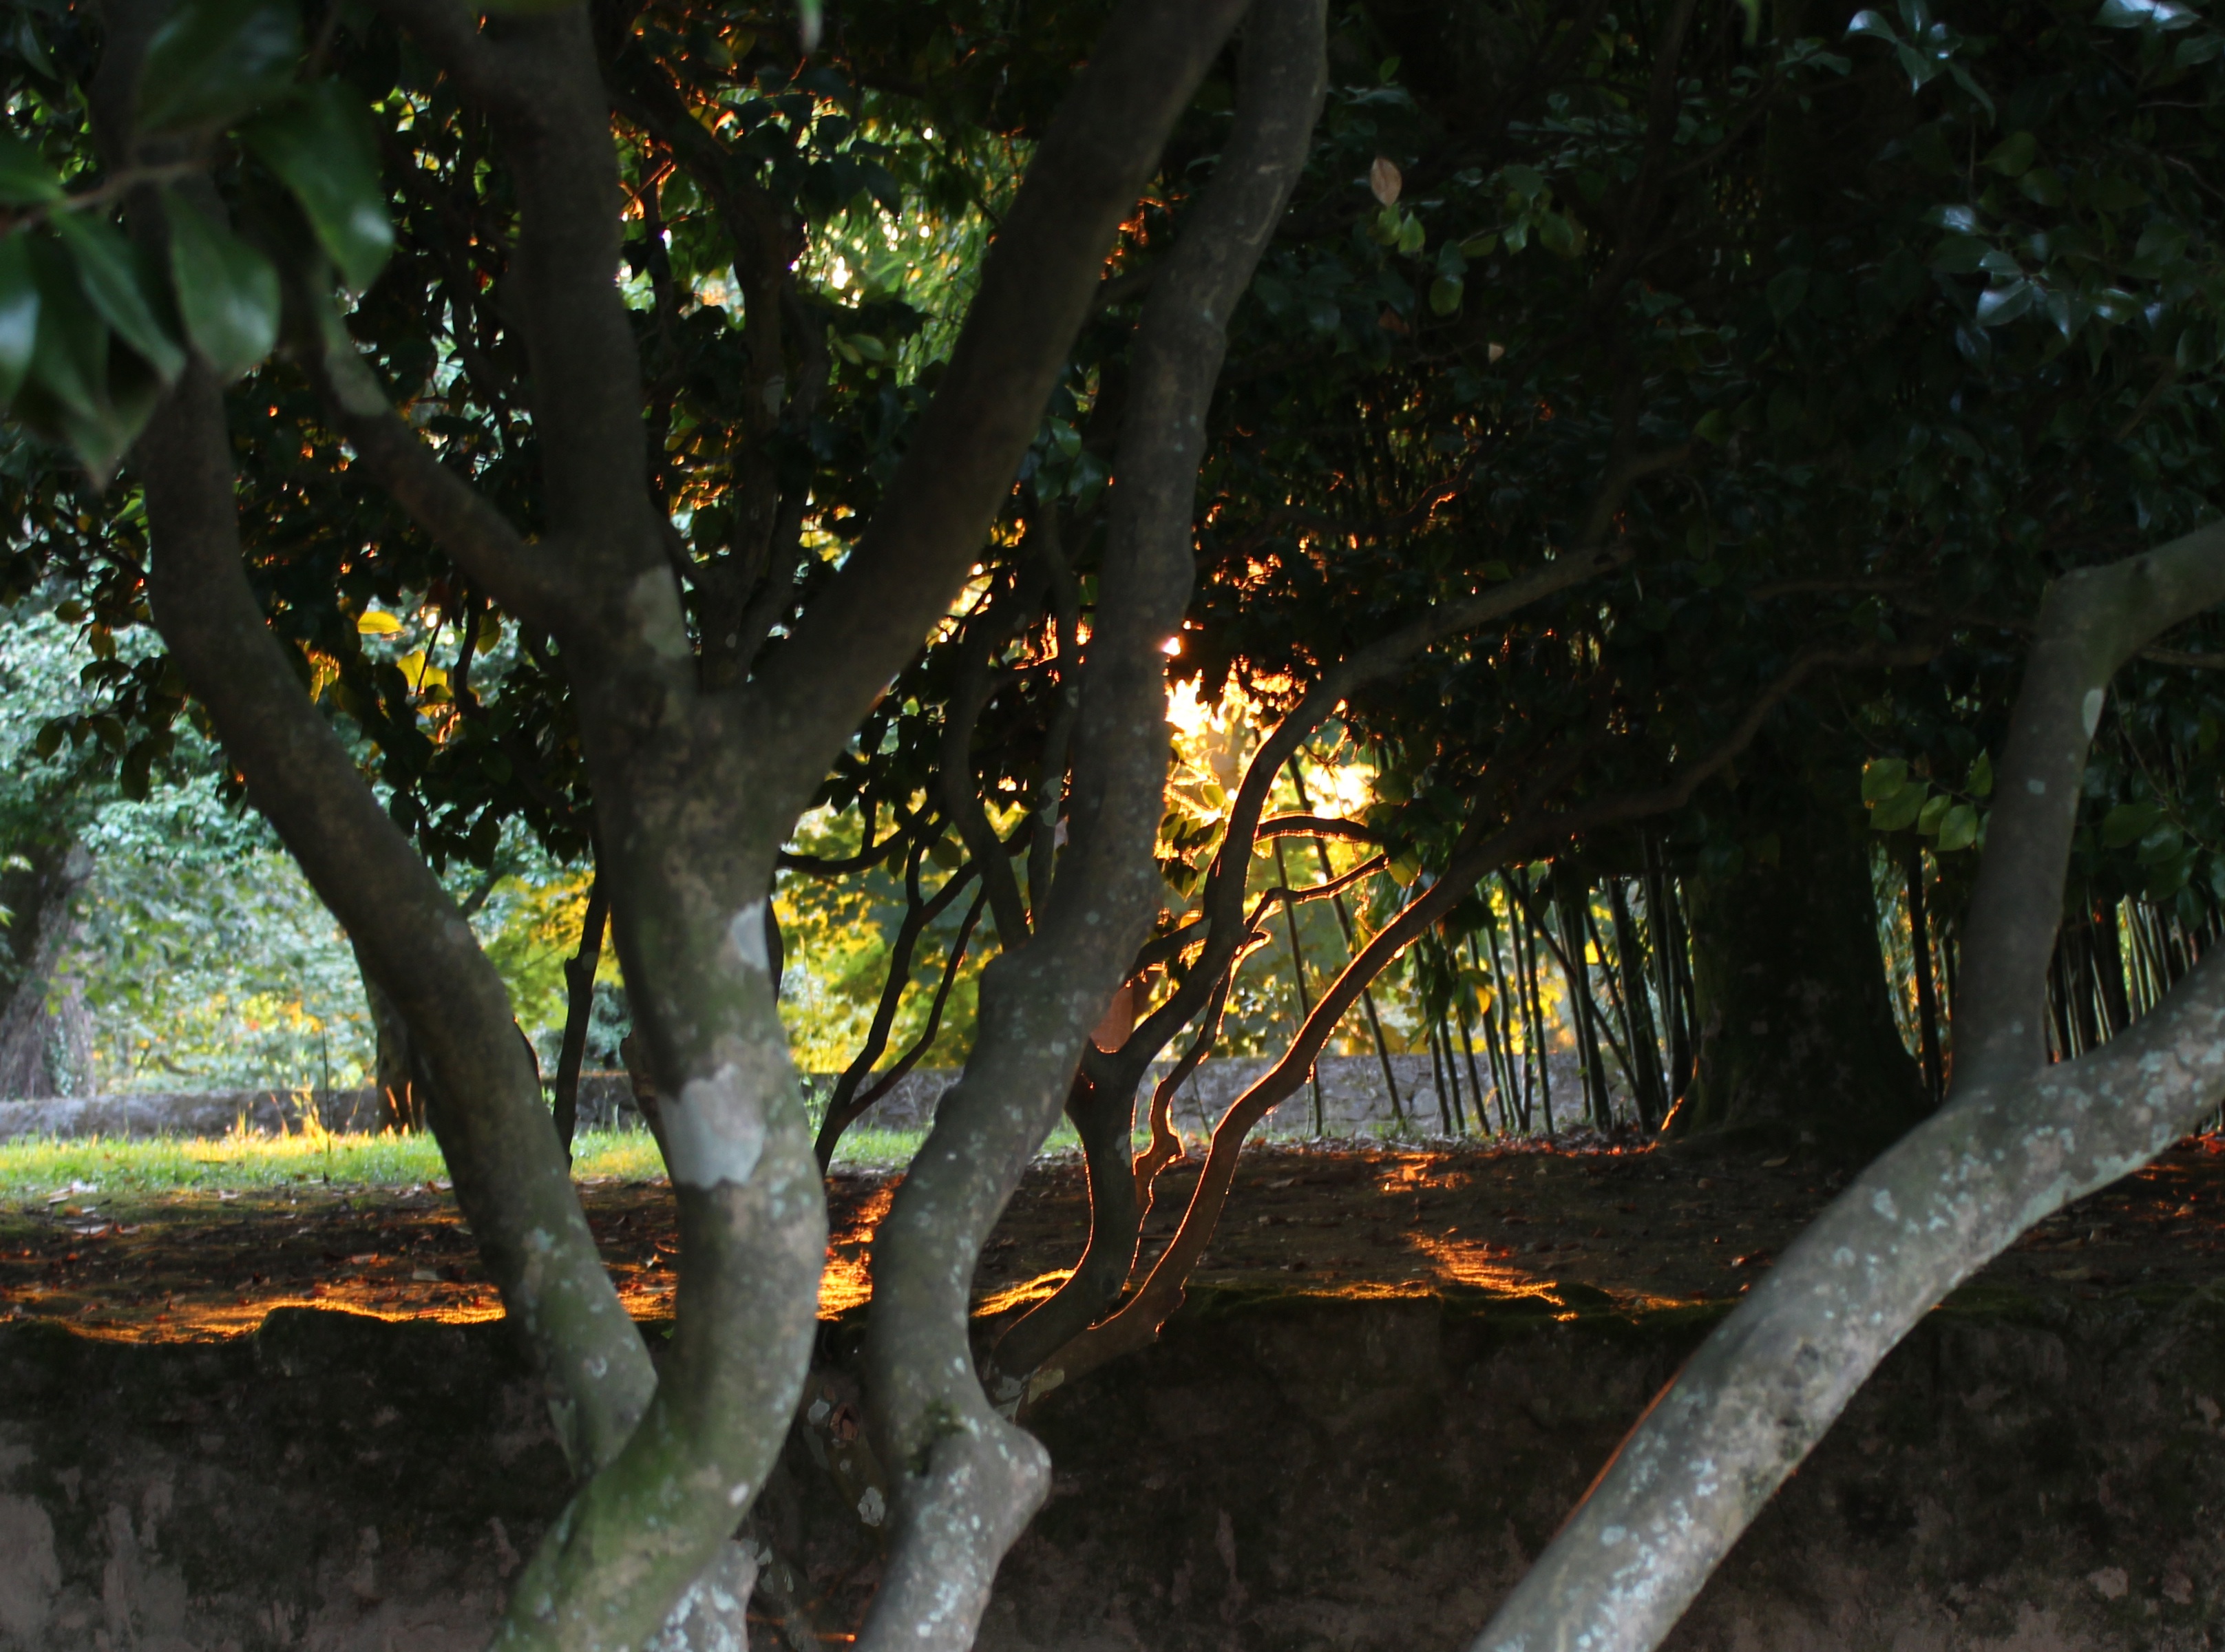
landscape, tree, nature, forest, branch, plant, sun, sunset, sunlight, leaf, flower, green, reflection, jungle, autumn, park, darkness, botany, flora, season, rainforest, backlight, woodland, habitat, sunbeams, tropics, natural environment, woody plant